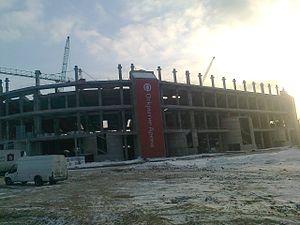
L'Otkrytie Arena, aussi appelé Stade du Spartak, est un stade polyvalent situé à Moscou, Russie. Principalement utilisé pour le football, les deux clubs du FK Spartak Moscou et du Spartak GM y sont domiciliés.